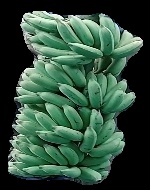
Variety: elakki-bale
Grade: grade1